Joãosinho Trinta

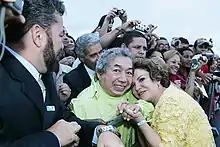
Joãosinho Trinta and first-lady Marisa Letícia (2007)

João Clemente Jorge Trinta, better known as Joãosinho Trinta (23 November 1933 – 17 December 2011), was a Brazilian director of parades for Samba Schools in Rio de Janeiro during Carnival (carnavalesco).